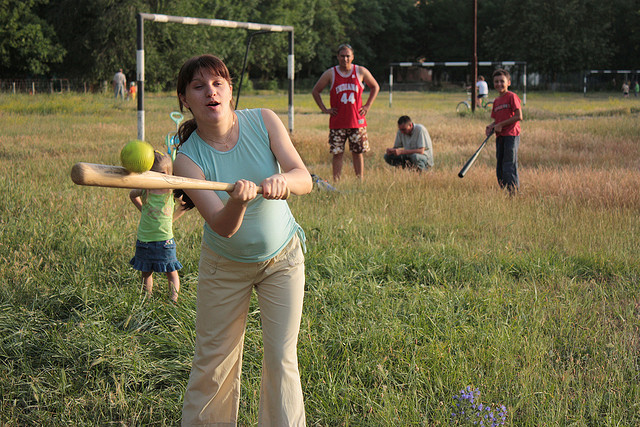
người phụ nữ đang đứng trên sân cỏ chơi với gậy bóng chày